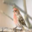
Label: bird